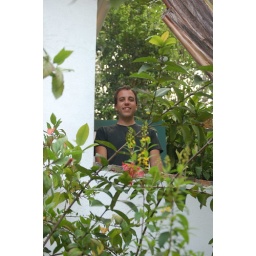
the bedroom was in a separate building